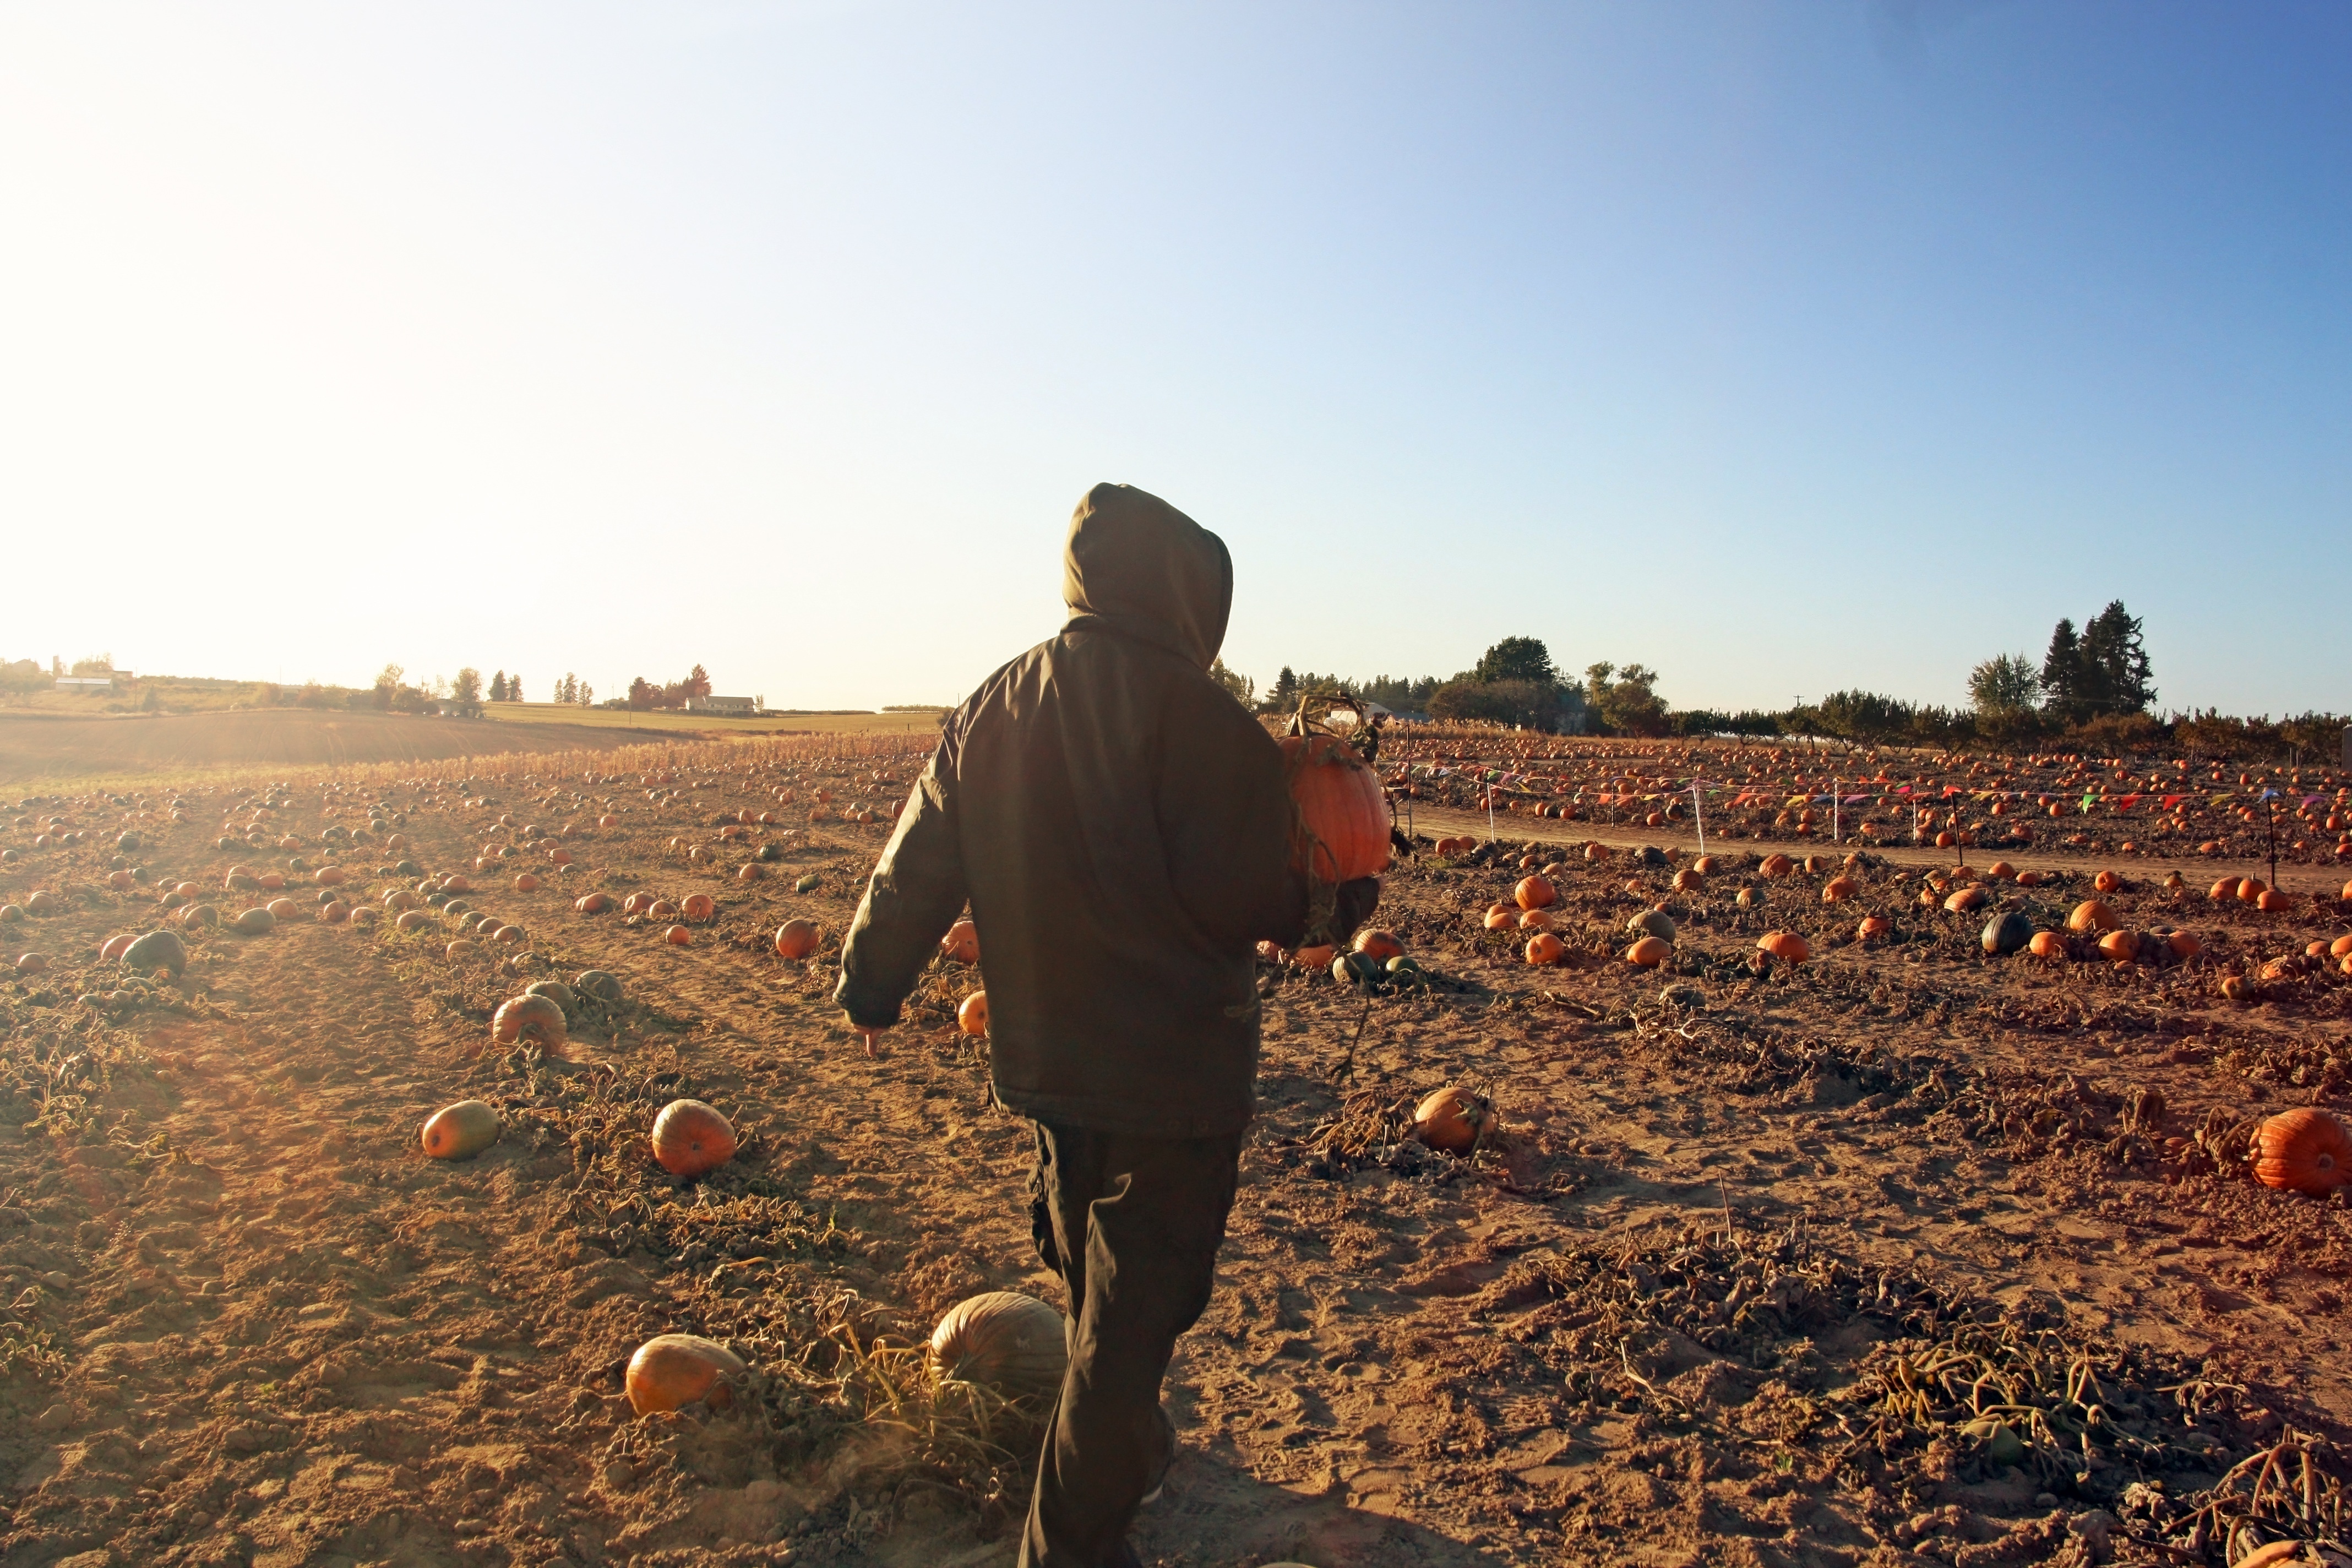
man, landscape, people, field, farm, dusk, vegetable, crop, pumpkin, halloween, soil, agriculture, season, patch, october, rural area, natural environment, selecting